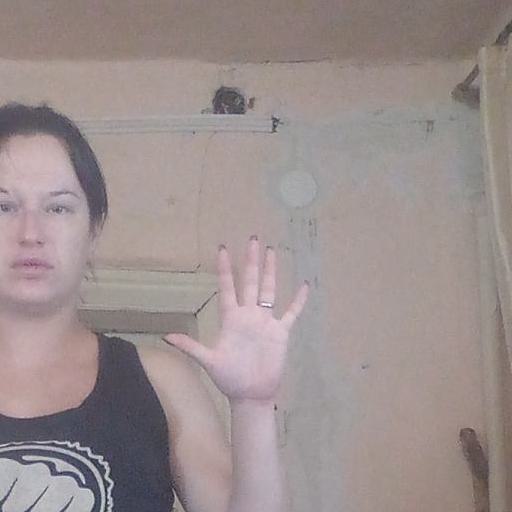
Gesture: palm